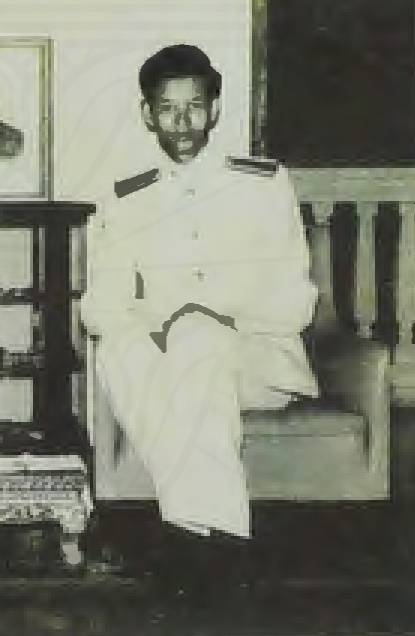
หม่อมเจ้าทิพยฉัตร ฉัตรชัย

| image = หม่อมเจ้าทิพยฉัตร ฉัตรชัย.jpg
| title = หม่อมเจ้า ชั้น 5
| death_style = สิ้นชีพิตักษัย
| death_place = อำเภอปากเกร็ด จังหวัดนนทบุรี ประเทศไทย
| father1 = พระเจ้าบรมวงศ์เธอ กรมพระกำแพงเพชรอัครโยธิน
| mother1 = หม่อมเอื้อม ฉัตรชัย ณ อยุธยา
| spouse = หม่อมจารุศรี ฉัตรชัย ณ อยุธยาหม่อมอรศรี ฉัตรชัย ณ อยุธยาหม่อมมัณฑนา ฉัตรชัย ณ อยุธยา
| spouse-type = หม่อม
| issue1 = 9 คน
| dynasty = ราชวงศ์จักรี|จักรี
| royal house = :หมวดหมู่:ราชสกุลฉัตรชัย|ฉัตรชัย
| religion = พุทธ
infobox military person |embed = yes
| rank = ไฟล์:RTA OF-1a (Sub Lieutenant).svg|15px ร้อยตรี
| branch = กองทัพบกไทย
 |caption=
ร้อยตรี หม่อมเจ้าทิพยฉัตร ฉัตรชัย (6 ตุลาคม พ.ศ. 2477 – 13 มกราคม พ.ศ. 2553) เป็นพระโอรสในพระเจ้าบรมวงศ์เธอ กรมพระกำแพงเพชรอัครโยธิน ประสูติแต่หม่อมเอื้อม ฉัตรชัย ณ อยุธยา เป็นผู้กำกับภาพยนตร์ และผู้นิพนธ์บทภาพยนตร์
==พระประวัติ==
หม่อมเจ้าทิพยฉัตร ฉัตรชัย มีพระนามลำลองว่า ท่านชายเอื้อมอนุสรณ์ในงานพระราชทานเพลิงศพ ม.จ.ไกรสิงห์ วุฒิชัย ณ เมรุวัดธาตุทอง วันพุธ ที่ 23 มิถุนายน 2519. ม.ป.ท.: มงคลการพิมพ์; 2519. เป็นพระโอรสในพระเจ้าบรมวงศ์เธอ กรมพระกำแพงเพชรอัครโยธิน ประสูติแต่หม่อมเอื้อม ฉัตรชัย ณ อยุธยา (สกุลเดิม อรุณทัต)
 เมื่อวันที่ 6 ตุลาคม พ.ศ. 2477 มีพระพี่น้องร่วมพระบิดา 11 องค์
หม่อมเจ้าทิพยฉัตร ฉัตรชัย เสกสมรสกับหม่อมจารุศรี (สกุลเดิม รัตนวราหะ) และมีหม่อมอีกสองคน คือ หม่อมมัณฑนา (สกุลเดิม บุนนาค) และหม่อมอรศรี (สกุลเดิม ลีนะวัต) มีโอรส-ธิดา 9 คนดังนี้

เกิดแต่หม่อมจารุศรี ฉัตรชัย ณ อยุธยา (6 มกราคม พ.ศ. 2480 – 28 ตุลาคม พ.ศ. 2558)
*หม่อมราชวงศ์ลักษมีฉัตร วรวรรณ สมรสกับหม่อมหลวงปริญญากร วรวรรณ
*หม่อมราชวงศ์กมลฉัตร บุญพราหมณ์ สมรสกับพร้อมพงศ์ บุญพราหมณ์
*หม่อมราชวงศ์ธิดาฉัตร ฉัตรชัย
*หม่อมราชวงศ์ปิยฉัตร ฉัตรชัย
เกิดแต่หม่อมมัณฑนา ฉัตรชัย ณ อยุธยา
*หม่อมราชวงศ์มณฑิรฉัตร ฉัตรชัย
**หม่อมหลวงฑวิฉัตร ฉัตรชัย
**หม่อมหลวงอธิฉัตร ฉัตรชัย
เกิดแต่หม่อมอรศรี ฉัตรชัย ณ อยุธยา
*หม่อมราชวงศ์เอื้อมทิพย์ เศวตศิลา สมรสกับนัทธิน เศวตศิลา
*หม่อมราชวงศ์ฉัตรทิพย์ ฉัตรชัย
**หม่อมหลวงชยากร ฉัตรชัย
*หม่อมราชวงศ์เอิบทิพย์ ฉัตรชัย
หม่อมเจ้าทิพยฉัตร ฉัตรชัย สิ้นชีพตักษัยเมื่อวันที่ 13 มกราคม พ.ศ. 2553 ที่วังในอำเภอปากเกร็ด จังหวัดนนทบุรี หลังจากประชวรด้วยพระโรคพาร์กินสัน เป็นเวลาถึง 15 ปี หม่อมเจ้าทิพยฉัตร ฉัตรไชย สิ้นชีพิตักษัย ข่าวต้นชั่วโมง เวลา 15.00 น. จากสำนักข่าวไทย สิริชันษา 75 ปี นับเป็นหม่อมเจ้าองค์สุดท้ายของ:หมวดหมู่:ราชสกุลฉัตรชัย|ราชสกุลฉัตรชัย การนี้พระบาทสมเด็จพระมหาภูมิพลอดุลยเดชมหาราช บรมนาถบพิตร และสมเด็จพระนางเจ้าสิริกิติ์ พระบรมราชินีนาถ พระบรมราชชนนีพันปีหลวง ทรงพระกรุณาโปรดเกล้าฯ ให้อรรถนิติ ดิษฐอำนาจ องคมนตรี เป็นผู้แทนพระองค์ไปประกอบพิธีพระราชทานน้ำหลวงสรงศพ และทรงพระกรุณาโปรดเกล้าฯ พระราชทานพระโกศบรรจุศพ และรับศพไว้ในพระราชานุเคราะห์เป็นเวลา 7 วัน

ทั้งนี้พระบาทสมเด็จพระวชิรเกล้าเจ้าอยู่หัว|สมเด็จพระบรมโอรสาธิราช เจ้าฟ้ามหาวชิราลงกรณ สยามมกุฎราชกุมาร ทรงพระกรุณาโปรดให้ พลอากาศเอกสมชาย เปล่งขำ เป็นผู้แทนพระองค์นำพวงมาลาประดับหน้าศพ พร้อมพวงมาลาของพระบรมวงศานุวงศ์ ต่อมาหม่อมเจ้ามงคลเฉลิม ยุคล เสด็จเป็นองค์ประธานในพิธีพระราชทานเพลิงศพ ณ เมรุวัดพระศรีมหาธาตุวรมหาวิหาร
==ผลงาน==
หม่อมเจ้าทิพยฉัตร มีผลงานกำกับภาพยนตร์ไทย และนิพนธ์บทภาพยนตร์เรื่องแรก "เจ้าแม่" เป็นภาพยนตร์แนวบู๊ ต่อมาเปลี่ยนเป็นแนวรักโรแมนติกของหนุ่มสาว ทุกเรื่องเน้นทิวทัศน์สวยงามและเพลงไพเราะ
* "เจ้าแม่" (2519) กำกับร่วมกับ ฉลวย ศรีรัตนา ฉายวันที่ 20 พฤศจิกายน พ.ศ. 2519 ที่ เฉลิมไทย-พาราเมาท์ นำแสดงโดย อรัญญา นามวงศ์, สมบัติ เมทะนี
* "เพลงรักบ้านนา" (2520) ฉายวันที่ 22 ตุลาคม พ.ศ. 2520 ที่ สยาม-แกรนด์-พาราเมาท์ นำแสดงโดย สมบัติ เมทะนี, มธุรส รัตนา
* "รักเอย" (2521) ฉายวันที่ 5 พฤษภาคม พ.ศ. 2521 ที่ สยาม-ปารีส-ออสการ์-ไดเรคเตอร์ รักเอย ถูกนำมาสร้างใหม่ในปี พ.ศ. 2539 กำกับโดย ธนิตย์ จิตนุกูล นำแสดงโดย รวิชญ์ เทิดวงศ์, กุลสตรี ศิริพงศ์ปรีดา นำแสดงโดย พิศาล อัครเศรณี, เนาวรัตน์ ยุกตะนันท์
* "มนต์รักอสูร" (2521) ฉายวันที่ 16 กันยายน พ.ศ. 2521 ที่สยาม-พาราเมาท์-ออสการ์-สามย่าน นำแสดงโดย พิศาล อัครเศรณี, เนาวรัตน์ ยุกตะนันท์
* "เพลิน" (2522) ฉายวันที่ 28 เมษายน พ.ศ. 2522 ที่ปารีส-ออสการ์-สามย่าน-วอชิงตัน นำแสดงโดย พิศาล อัครเศรณี, เนาวรัตน์ ยุกตะนันท์
* "ชื่นรัก" (2522) ฉายวันที่ 29 ธันวาคม พ.ศ. 2522 ที่ เฉลิมไทย-สยาม-พาราเมาท์-วอชิงตัน นำแสดงโดย เศรษฐา ศิระฉายา, อรัญญา นามวงศ์
* "ผู้หญิง" (2523) ฉายวันที่ 14 มิถุนายน พ.ศ. 2523 ที่ สยาม-อินทรา-ปารีส-กรุงเกษม นำแสดงโดย สรพงศ์ ชาตรี, อาพร โทณะวนิก, เนาวรัตน์ ยุกตะนันท์
* "เคหาสน์สีแดง" (2523) ฉายวันที่ 18 ตุลาคม พ.ศ. 2523 ที่ โคลีเซี่ยม-เฉลิมไทย-พาราเมาท์ นำแสดงโดย พอเจตน์ แก่นเพชร, เนาวรัตน์ ยุกตะนันท์, ทูน หิรัญทรัพย์, อำภา ภูษิต
* "เชลยศักดิ์" (2524) ฉายวันที่ 28 มีนาคม พ.ศ. 2524 ที่ เฉลิมไทย-ปารีส นำแสดงโดย ภคินี อมราพิทักษ์, อาพร โทณะวณิก, ทูน หิรัญทรัพย์, วิฑูรย์ กรุณา, นิรุตติ์ ศิริจรรยา
* "เก็บรัก" (2524) ฉายวันที่ 25 กรกฎาคม พ.ศ. 2524 ที่ เฉลิมไทย-พาราเมาท์-สามย่าน-โคลัมเบีย นำแสดงโดย ทูน หิรัญทรัพย์, เนาวรัตน์ ยุกตะนันท์, วิยะดา อุมารินทร์
* "ค่าแห่งความรัก" (2524) ฉายวันที่ 23 ตุลาคม พ.ศ. 2524 ที่ แอมบาสเดอร์-รามา-ดาดา นำแสดงโดย พิศาล อัครเศรณี, ทูน หิรัญทรัพย์, เนาวรัตน์ ยุกตะนันท์
* "หล่อลากดิน" (2525) ฉายวันที่ 29 พฤษภาคม พ.ศ. 2525 ที่ เฉลิมไทย-โคลีเซี่ยม-พาราเมาท์ นำแสดงโดย ทูน หิรัญทรัพย์, เนาวรัตน์ ยุกตะนันท์, ลักษณ์ อภิชาติ, มยุรา เศวตศิลา|มยุรา ธนะบุตร
* "ไอ้หนุ่มรถไถ" (2525) ฉายวันที่ 5 พฤศจิกายน พ.ศ. 2525 ที่ เฉลิมไทย-พาราเมาท์-ลอนดอน นำแสดงโดย สรพงศ์ ชาตรี, เนาวรัตน์ ยุกตะนันท์
* "ขอรักเธออีกสักครั้ง" (2526) ฉายวันที่ 4 มิถุนายน พ.ศ. 2526 ที่ เฉลิมไทย-ลิโด-ดาดา-วิลล่า-เฉลิมกรุง นำแสดงโดย ทูน หิรัญทรัพย์, นิรุตติ์ ศิริจรรยา, อมรรัตน์ อังธนานนท์
* "ครั้งหนึ่งเราเคยรักกัน" (2526) ฉายวันที่ 18 พฤศจิกายน พ.ศ. 2526 ที่ เอเธนส์-แกรนด์-พาราไดซ์ นำแสดงโดย สรพงศ์ ชาตรี, จารุณี สุขสวัสดิ์
* "แล้วเราก็รักกัน" (2527) ฉายวันที่ 17 มีนาคม พ.ศ. 2527 ที่ สยาม-เฉลิมกรุง-ดาดา-รามา-สิริรามา นำแสดงโดย ทูน หิรัญทรัพย์, จารุณี สุขสวัสดิ์
* "ขอแค่คิดถึง" (2527) ฉายวันที่ 1 กันยายน พ.ศ. 2527 ที่ เฉลิมไทย-สยาม-ดาดา-รามา-สิริรามา นำแสดงโดย สุชาติ ชวางกูร, ใหม่ เจริญปุระ|ใหม่ สิริวิมล, ธงไชย แมคอินไตย์
* "รักนี้เราจอง" (2527) ฉายวันที่ 13 ตุลาคม พ.ศ. 2527 ที่ สยาม-เฉลิมกรุง-ดาดา-รามา นำแสดงโดย เบน อิศรางกูร ณ อยุธยา, ใหม่ เจริญปุระ|ใหม่ สิริวิมล
* "ด้วยรักคือรัก" (2528) ฉายวันที่ 17 สิงหาคม พ.ศ. 2528 ที่ พาราไดซ์-พระโขนงรามา-วังบูรพา นำแสดงโดย ธงไชย แมคอินไตย์, อัญชลี จงคดีกิจ
* "อีกครั้ง" (2529) ฉายวันที่ 7 มิถุนายน พ.ศ. 2529 ที่ ลิโด-อินทรา-เฉลิมกรุง-วิลล่า นำแสดงโดย ธงไชย แมคอินไตย์, อัญชลี จงคดีกิจ
* "ด้วยรักและผูกพัน" (2529) ฉายวันที่ 18 ตุลาคม พ.ศ. 2529 ที่ เฉลิมไทย-สยาม-อินทรา นำแสดงโดย ธงไชย แมคอินไตย์, กาญจนา จินดาวัฒน์
* "หากคุณรักใครสักคน" (2530) ฉายวันที่ 20 มิถุนายน พ.ศ. 2530 ที่ สยาม-เฉลิมไทย-อินทรา นำแสดงโดย กาญจนา จินดาวัฒน์, บดินทร์ ดุ๊ก
* "จงรัก" (2531) ฉายวันที่ 16 กุมภาพันธ์ พ.ศ. 2531 ที่ เฉลิมไทย-อินทรา-สยาม นำแสดงโดย บิณฑ์ บรรลือฤทธิ์, มาช่า วัฒนพานิช, บดินทร์ ดุ๊ก
* "ด้วยรักคิดถึง" (2531) ฉายวันที่ 17 กันยายน พ.ศ. 2531 ที่ สยาม-เฉลิมไทย-อินทรา-วิลลา นำแสดงโดย บดินทร์ ดุ๊ก, ลลิตา ปัญโญภาส
* "เสน่หา" (2532) ฉายวันที่ 22 กรกฎาคม พ.ศ. 2532 ที่ สยาม-อินทรา-เฉลิมกรุง-พันธ์ทิพย์ นำแสดงโดย บดินทร์ ดุ๊ก, ไกรวิทย์ พุ่มสุโข, จริยา แอนโฟเน่|จริยา สรณะคม
* "ด้วยรักไม่รู้จบ" (2534) ฉายวันที่ 25 พฤษภาคม พ.ศ. 2534 ที่ สยาม-อินทรา-เฉลิมกรุง-มอลล์ 5 นำแสดงโดย บดินทร์ ดุ๊ก, สิเรียม ภักดีดำรงฤทธิ์
* "เกาะรัก" (2534) ฉายวันที่ 24 สิงหาคม พ.ศ. 2534 ที่ สยาม-อินทรา-เฉลิมกรุง-มอลล์ 5 นำแสดงโดย ภุชงค์ โยธาพิทักษ์, คัทรียา กาญจนโรจน์, เปียเชอร์ กาญจนโรจน์
* "อยากบอกให้รู้ว่ารัก" (2534) ฉายวันที่ 23 พฤศจิกายน พ.ศ. 2534 ที่ สยาม-อินทรา-มอลล์5 ฯลฯ นำแสดงโดย บิลลี่ โอแกน, สิเรียม ภักดีดำรงฤทธิ์
* "เพียงเรามีเรา" (2535) ฉายวันที่ 29 กุมภาพันธ์ พ.ศ. 2535 ที่ สยาม-อินทรา-มอลล์5-อิมพีเรียล นำแสดงโดย สันติสุข พรหมศิริ, จินตหรา สุขพัฒน์
== บทภาพยนตร์ ==
* "เพลงรักบ้านนา" (2520) ฉายวันที่ 22 ตุลาคม พ.ศ. 2520 ที่ สยาม-แกรนด์-พาราเมาท์ นำแสดงโดย สมบัติ เมทะนี, มธุรส รัตนา, ไพรวัลย์ ลูกเพชร, บู๊ วิบูลย์นันท์, สมจินต์ ธรรมทัต
* "มนต์รักอสูร" (2521) ฉายวันที่ 16 กันยายน พ.ศ. 2521 ที่สยาม-พาราเมาท์-ออสการ์-สามย่าน นำแสดงโดย พิศาล อัครเศรณี, เนาวรัตน์ ยุกตะนันท์, พีท ทองเจือ, สมพงษ์ พงษ์มิตร
* "ไอ้หนุ่มรถไถ" (2525) ฉายวันที่ 5 พฤศจิกายน พ.ศ. 2525 ที่ เฉลิมไทย-พาราเมาท์-ลอนดอน นำแสดงโดย สรพงศ์ ชาตรี, เนาวรัตน์ ยุกตะนันท์, ส.อาสนจินดา, สมควร กระจ่างศาสตร์, เด๋อ ดอกสะเดา
* "ครั้งหนึ่งเราเคยรักกัน" (2526) ฉายวันที่ 18 พฤศจิกายน พ.ศ. 2526 ที่ เอเธนส์-แกรนด์-พาราไดซ์ นำแสดงโดย สรพงศ์ ชาตรี, จารุณี สุขสวัสดิ์, ดิลก ทองวัฒนา, มธุรส รัตนา, กำธร สุวรรณปิยะศิริ
* "ขอแค่คิดถึง" (2527) ฉายวันที่ 1 กันยายน พ.ศ. 2527 ที่ เฉลิมไทย-สยาม-ดาดา-รามา-สิริรามา นำแสดงโดย สุชาติ ชวางกูร, ใหม่ เจริญปุระ|ใหม่ สิริวิมล, ธงไชย แมคอินไตย์
* "ด้วยรักและผูกพัน" (2529) ฉายวันที่ 18 ตุลาคม พ.ศ. 2529 ที่ เฉลิมไทย-สยาม-อินทรา นำแสดงโดย ธงไชย แมคอินไตย์, กาญจนา จินดาวัฒน์, กำธร สุวรรณปิยะศิริ
* "ด้วยรักไม่รู้จบ" (2534) ฉายวันที่ 25 พฤษภาคม พ.ศ. 2534 ที่ สยาม-อินทรา-เฉลิมกรุง-มอลล์ 5 นำแสดงโดย บดินทร์ ดุ๊ก, สิเรียม ภักดีดำรงฤทธิ์, ไพโรจน์ ใจสิงห์, รอง เค้ามูลคดี, พูนสวัสดิ์ ธีมากร
== แสดงภาพยนตร์ ==
* "รักเอย" (2539)
== อำนวยการสร้าง ==
* "เจ้าแม่" (2519) กำกับร่วมกับ ฉลวย ศรีรัตนา ฉายวันที่ 20 พฤศจิกายน พ.ศ. 2519 ที่ เฉลิมไทย-พาราเมาท์ นำแสดงโดย อรัญญา นามวงศ์, สมบัติ เมทะนี, อดุลย์ ดุลยรัตน์, สุริยา ชินพันธุ์, ภูมิ พัฒนายุทธ, สมจินต์ ธรรมทัต, บู๊ วิบูลย์นันท์
== บทละคร ==
* เพลงรักบ้านนา (2554)
ระยะหลัง หม่อมเจ้าทิพยฉัตร ทรงหันไปทรงงานอยู่เบื้องหลัง เป็นนักแปลบทภาพยนตร์ต่างประเทศ และทรงประกอบกิจการร้านอาหารชื่อ "บ้านสีม่วง" กับหม่อมอรศรี ชายา
== พระเกียรติยศ ==
=== เครื่องราชอิสริยาภรณ์ ===
ประกาศสำนักนายกรัฐมนตรี เรื่อง พระราชทานเครื่องราชอิสริยาภรณ์อันเป็นที่เชิดชูยิ่งช้างเผือกให้แก่พระราชวงศ์ (ร้อยตรี หม่อมเจ้าทิพยฉัตร ฉัตรชัย หม่อมเจ้าภูริพันธ์ ยุคล หม่อมเจ้ามงคลเฉลิม ยุคล พันเอก หม่อมเจ้าเฉลิมศึก ยุคล หม่อมเจ้าฑิฆัมพร ยุคล หม่อมเจ้าชาตรีเฉลิม ยุคล พลตรี หม่อมเจ้าจุลเจิม ยุคล)ราชกิจจานุเบกษา เล่ม 123 ตอนที่ 25ข วันที่ 29 ธันวาคม 2549 หน้า 2
=== พระยศ ===
==== พระยศทางทหาร ====
* 1 มกราคม พ.ศ. 2500: ร้อยตรี ประกาศสำนักคณะรัฐมนตรี เรื่อง พระราชทานยศทหาร
== พงศาวลี ==
ahnentafel top|width=100%|พงศาวลีของ
ahnentafel-compact5
| style = font-size: 90%; line-height: 110%;
| border = 1
| boxstyle = padding-top: 0; padding-bottom: 0;
| boxstyle_1 = background-color: #fcc;
| boxstyle_2 = background-color: #fb9;
| boxstyle_3 = background-color: #ffc;
| boxstyle_4 = background-color: #bfc;
| boxstyle_5 = background-color: #9fe;
| 1 = 1. 
| 2 = 2. พระเจ้าบรมวงศ์เธอ กรมพระกำแพงเพชรอัครโยธิน
| 3 = 3. หม่อมเอื้อม ฉัตรชัย ณ อยุธยา
| 4 = 4. พระบาทสมเด็จพระจุลจอมเกล้าเจ้าอยู่หัว
| 5 = 5. เจ้าจอมมารดาวาด ในรัชกาลที่ 5
| 8 = 8. พระบาทสมเด็จพระจอมเกล้าเจ้าอยู่หัว
| 9 = 9. สมเด็จพระเทพศิรินทราบรมราชินี
| 10 = 10. นายเสถียรรักษา (เที่ยง)
| 11 = 11. พระนมปริก
| 16 = 16. พระบาทสมเด็จพระพุทธเลิศหล้านภาลัย
| 17 = 17. สมเด็จพระศรีสุริเยนทราบรมราชินี
| 18 = 18. สมเด็จพระบรมราชมาตามหัยกาเธอ กรมหมื่นมาตยาพิทักษ์
| 19 = 19. หม่อมน้อย ศิริวงศ์ ณ อยุธยา
| 22 = 22. พระยาอิศรานุภาพ (ขุนเณรน้อย)
| 23 = 23. ขำ
== อ้างอิงและเชิงอรรถ ==
==แหล่งข้อมูลอื่น==
* ร้านอาหาร บ้านสีม่วง

หมวดหมู่:ราชสกุลฉัตรชัย|ราชสกุลฉัตรชัย
หมวดหมู่:ผู้กำกับภาพยนตร์ชาวไทย
หมวดหมู่:หม่อมเจ้าชาย
หมวดหมู่:ผู้ได้รับเครื่องราชอิสริยาภรณ์ ป.ช.
หมวดหมู่:ผู้ได้รับเครื่องราชอิสริยาภรณ์ ป.ม.
หมวดหมู่:เสียชีวิตจากโรคหลอดเลือดสมอง